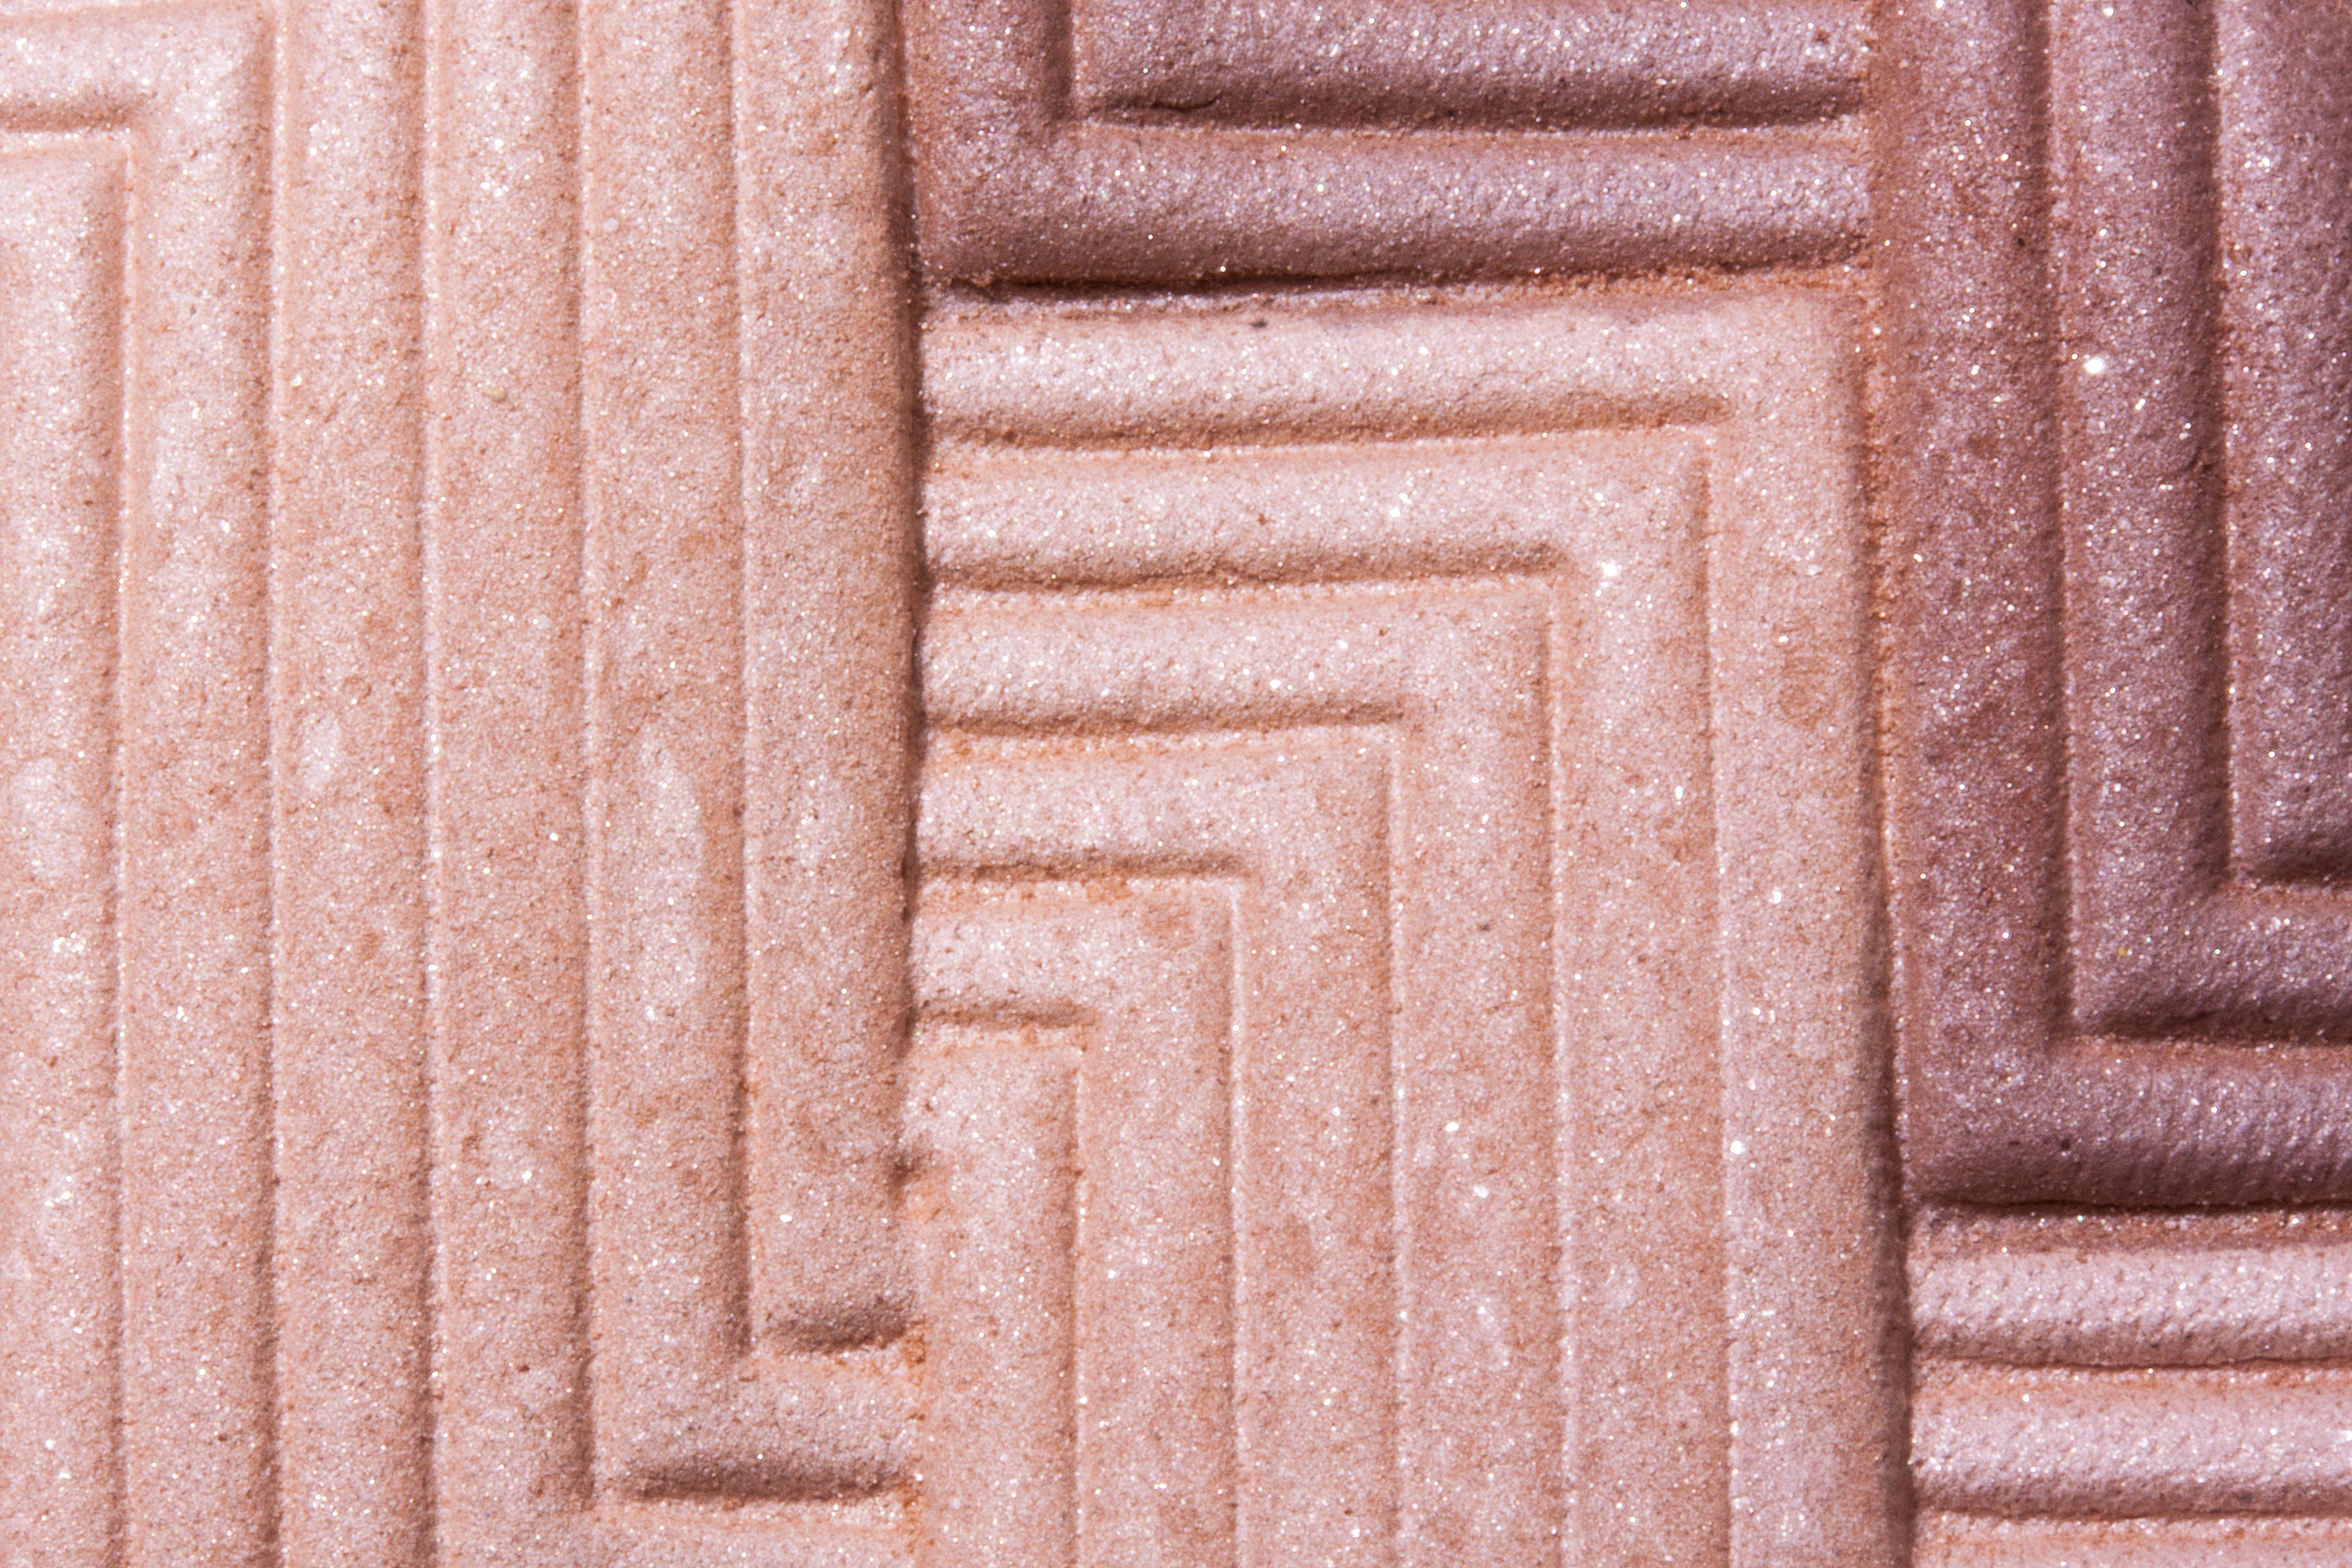
structure, wood, floor, pattern, line, brown, tile, powder, brick, material, makeup, make up, talk, interior design, textile, hardwood, bronze, tender, molding, shimmer, cosmetics, fund, flooring, velvety, complexion, soft minerals, skin colors